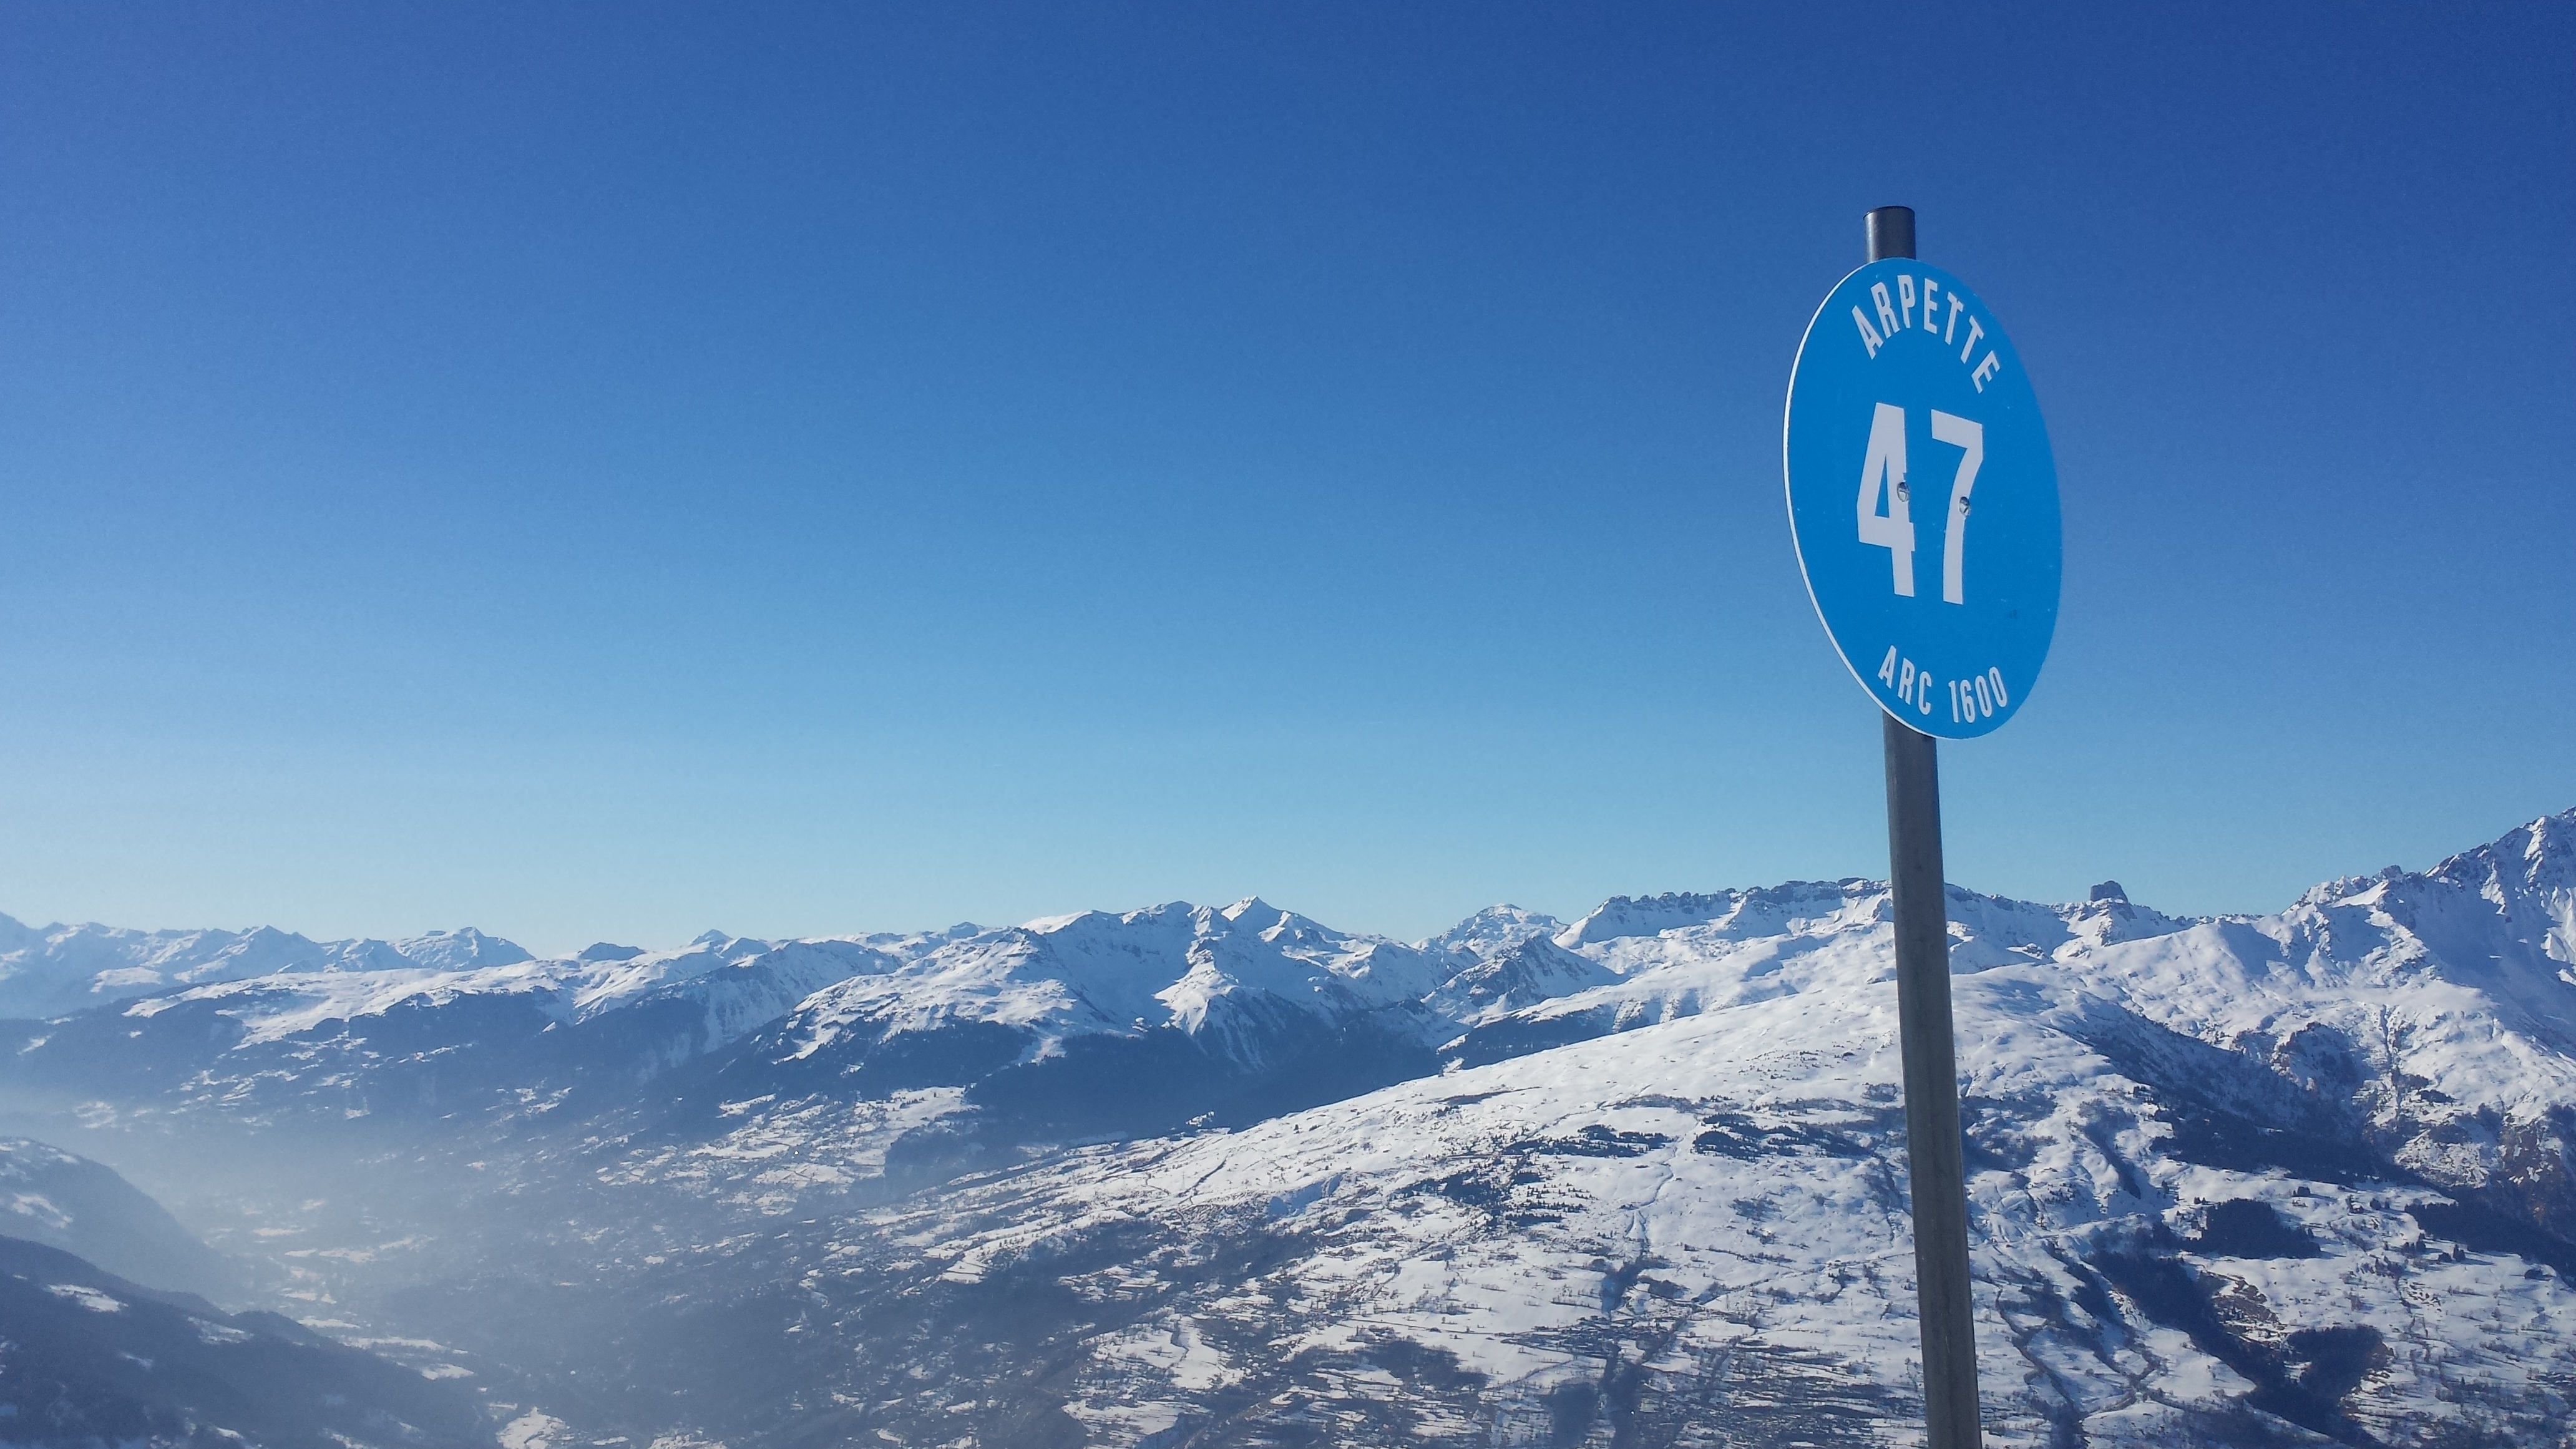
mountain, snow, winter, fog, mountain range, alpine, blue, extreme sport, skiing, summit, winter sport, sports, mountains, alps, shield, mountainous landforms, blue slopes